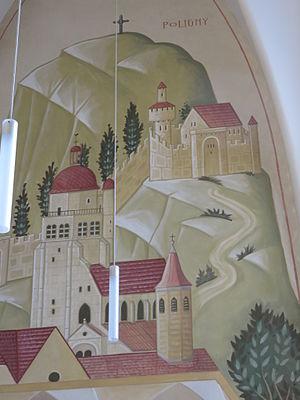
Château de Poligny (Jura), détail de fresque de l'église du monastère des Clarisses de Poligny
Le château de Poligny ou château de Grimont est un ancien château fort du IXᵉ siècle, démantelé en 1643 sous les rois Louis XIII et Louis XIV, dont il ne reste que quelques ruines, à Poligny, dans le Jura en Bourgogne-Franche-Comté.
Poligny est une commune française située dans le département du Jura en région Bourgogne-Franche-Comté. Elle fait partie de la région culturelle et historique de Franche-Comté.